FIBA Intercontinental Cup

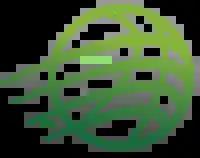

The FIBA Intercontinental Cup, previously known to as the FIBA World Cup for Champion Clubs and the FIBA Club World Cup, is an annual international men's basketball competition organised by FIBA, the sport's global governing body. The competition features the club champions of the five FIBA continental confederations, as well as one representative from the NBA G League.